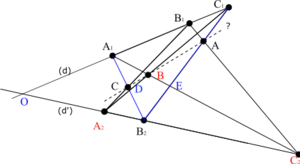
Le théorème de Pappus est un théorème de géométrie concernant l'alignement de trois points : si on considère trois points alignés A, B, C et trois autres points également alignés a, b, c, les points d'intersection des droites-, -, et- sont également alignés.